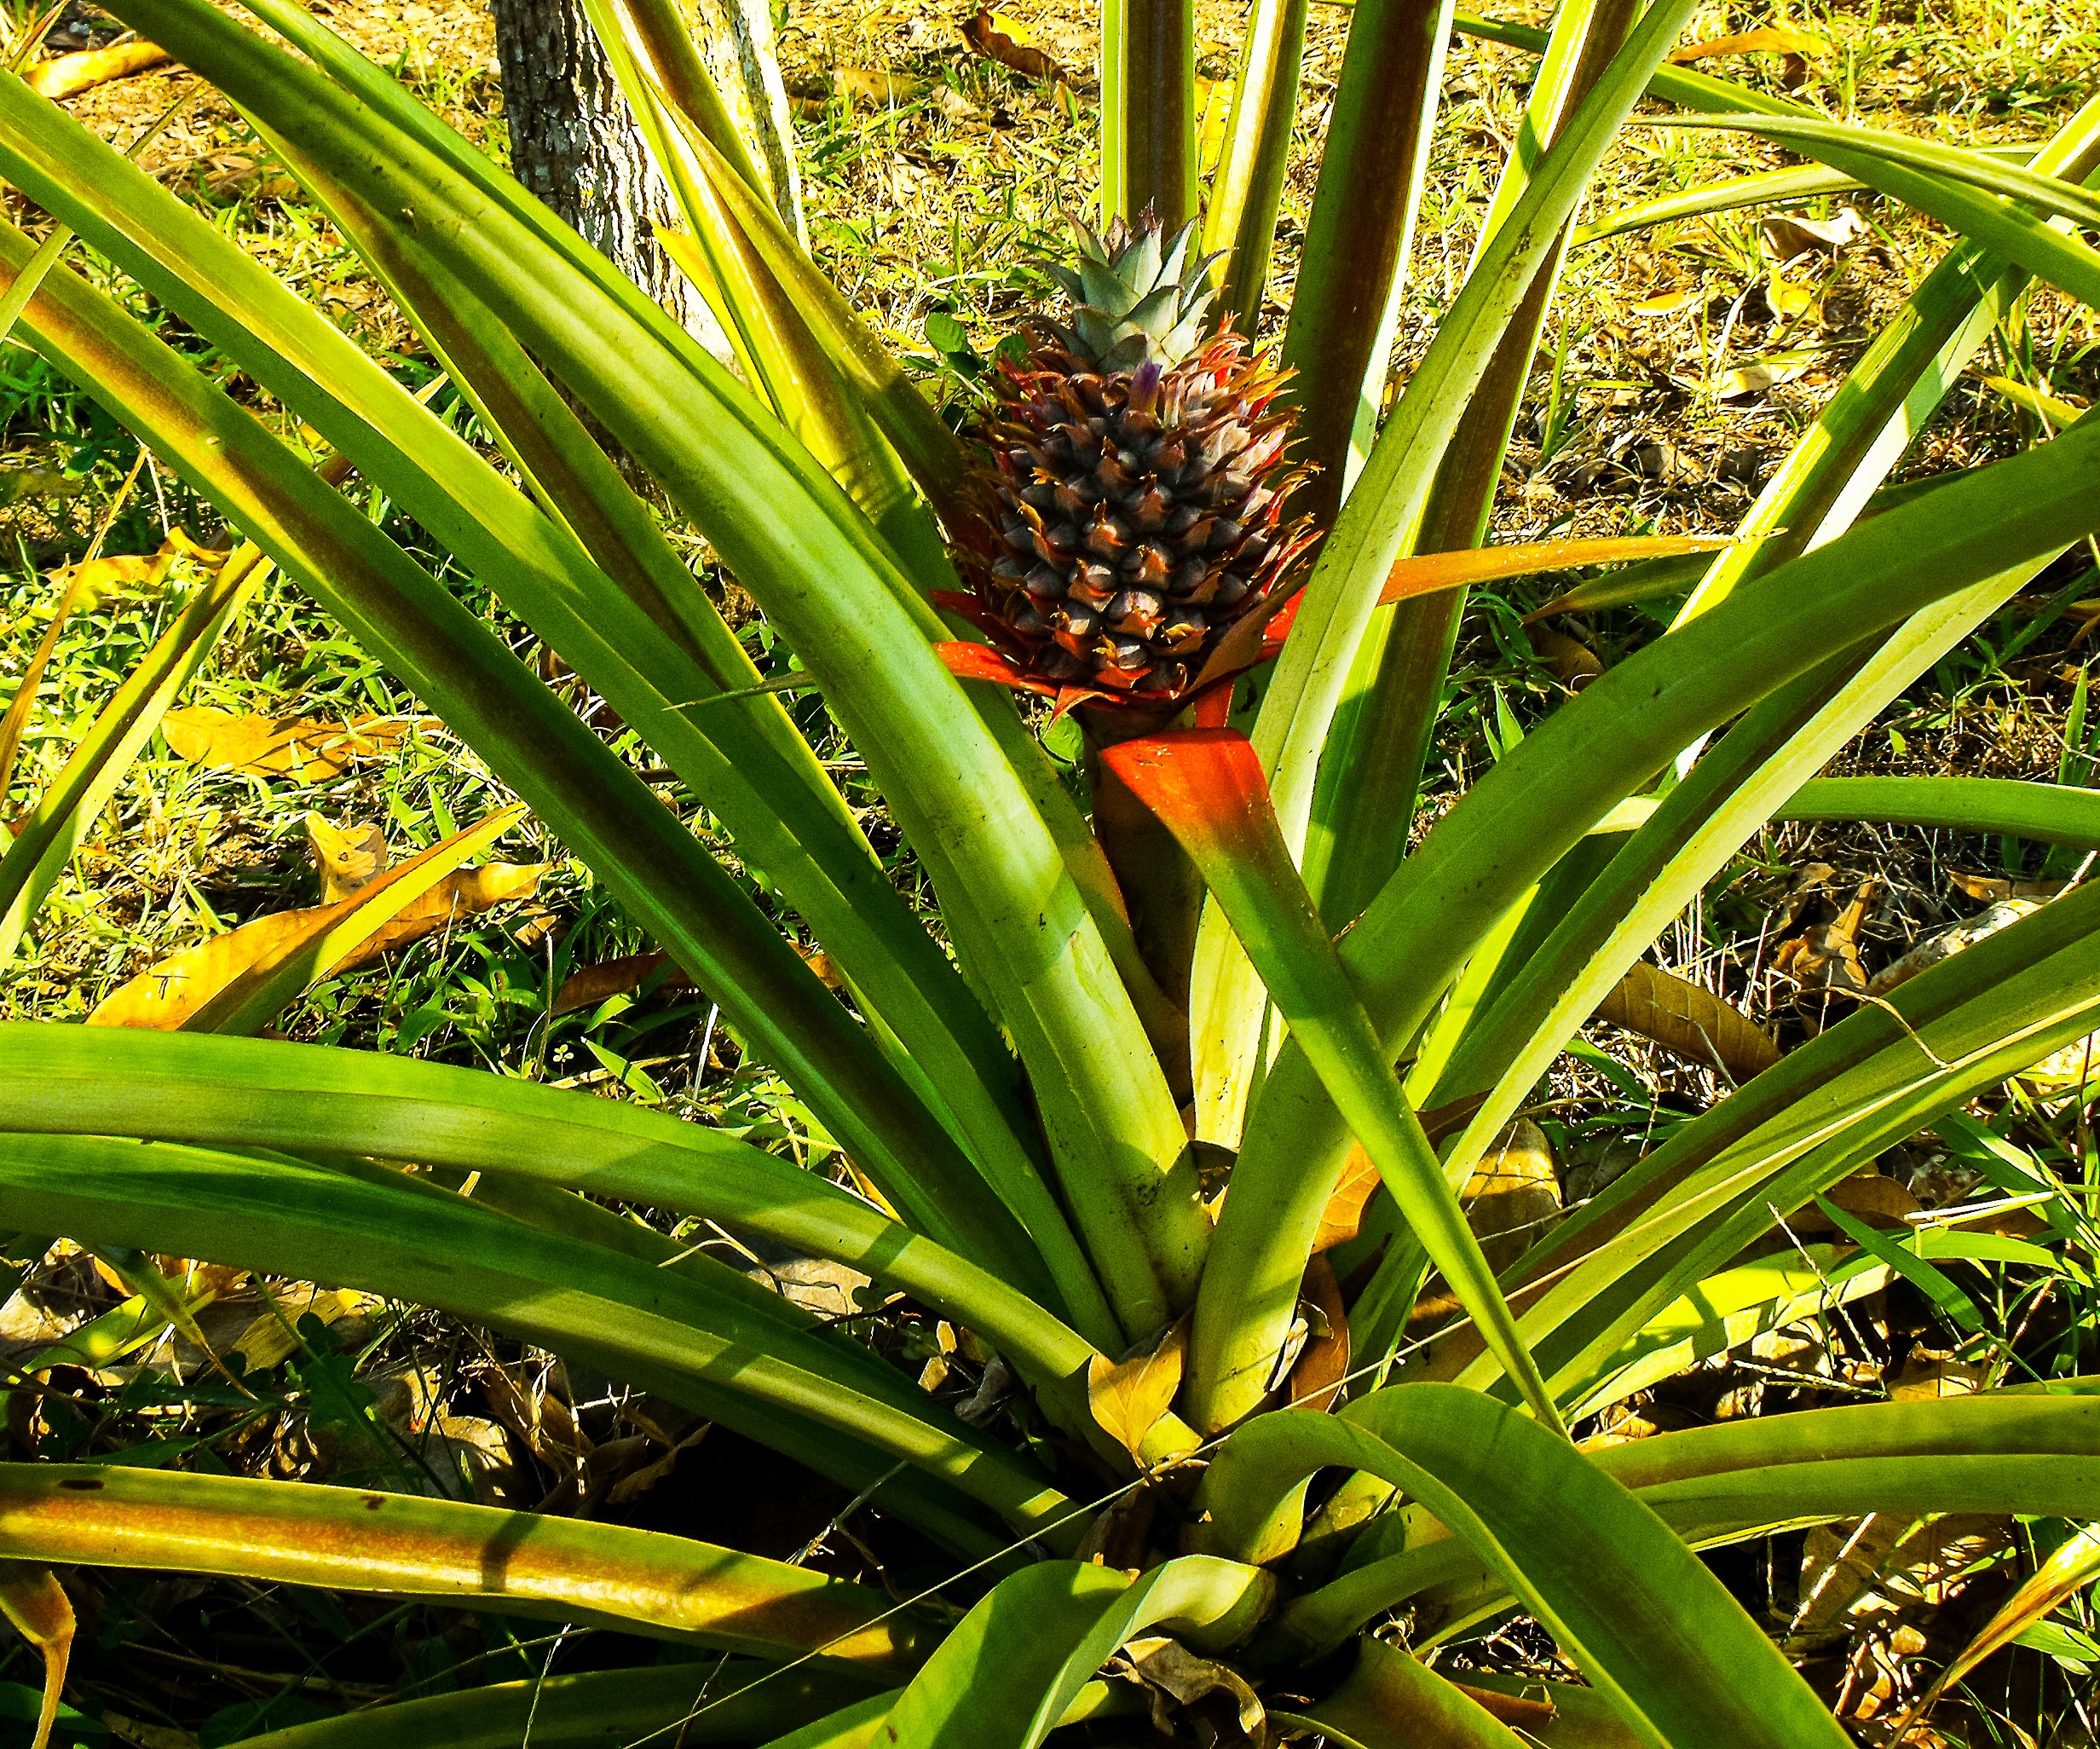
tree, plant, fruit, leaf, flora, pineapple, vegetation, ananas, bromeliaceae, plant stem, arecales, elaeis, terrestrial plant